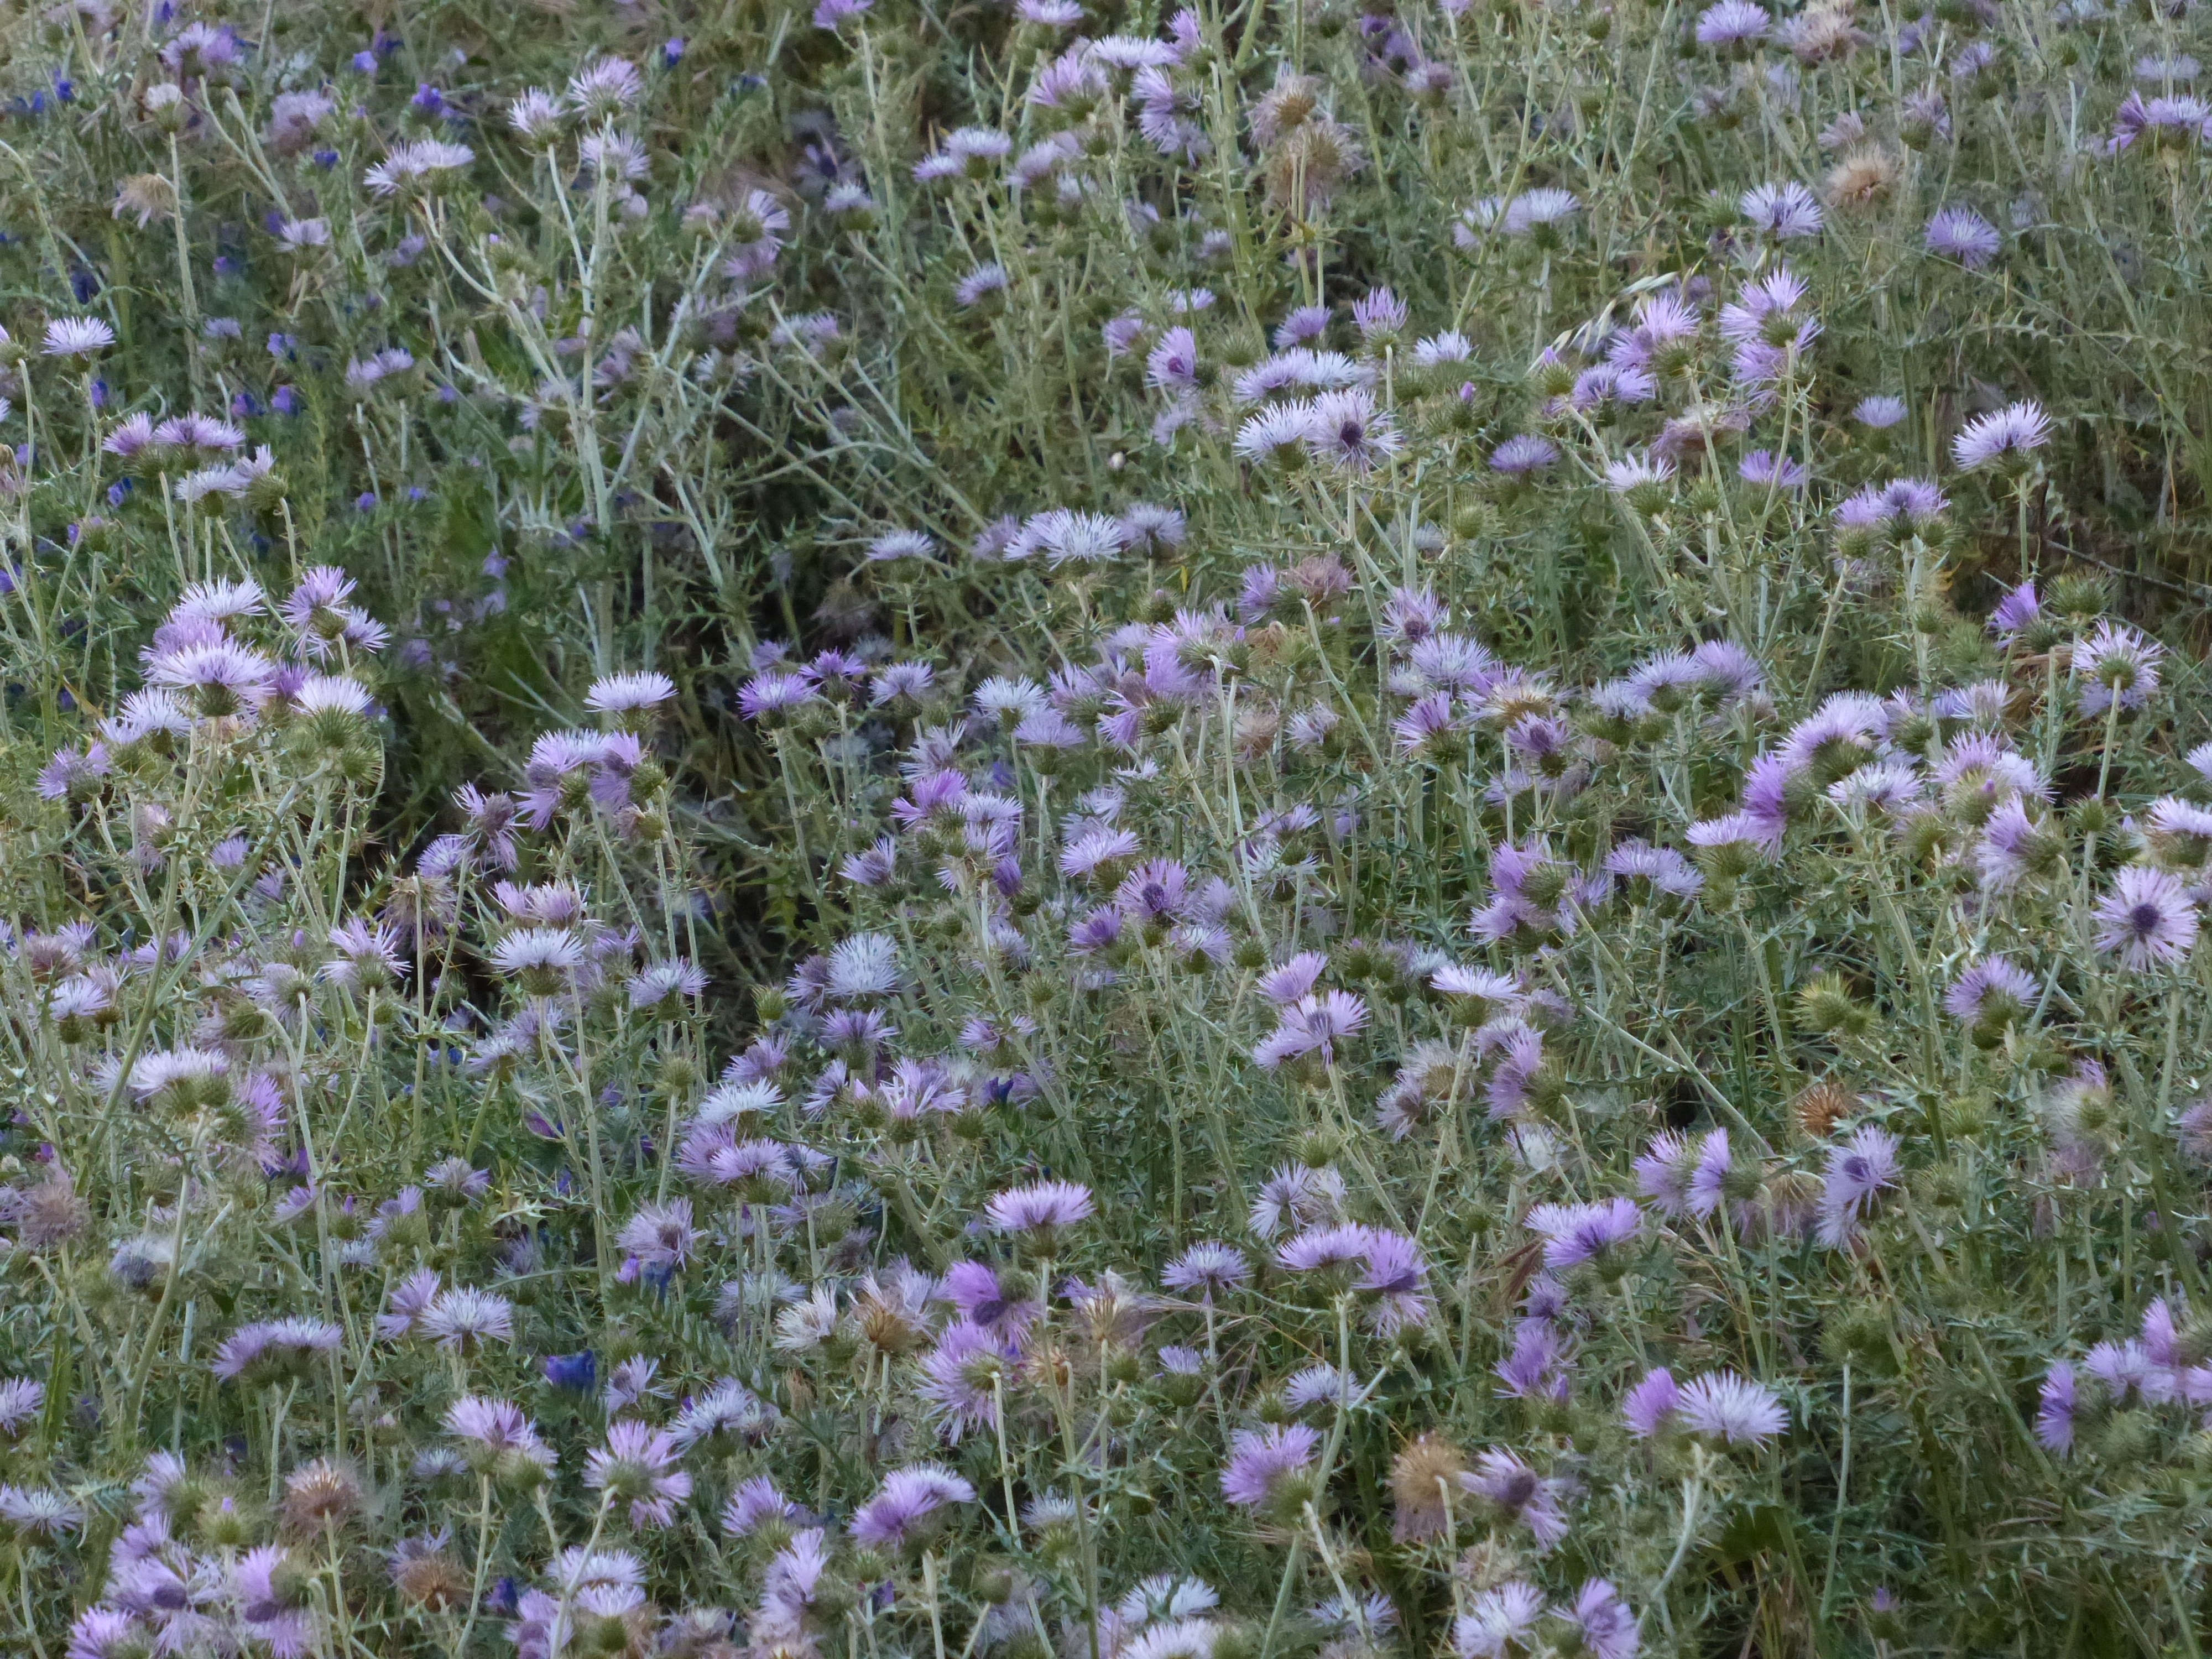
blossom, plant, meadow, prairie, flower, purple, bloom, herb, flora, lavender, wildflower, violet, aster, thistle, flowering plant, daisy family, subshrub, land plant, english lavender, breckland thyme, steal thistle, carduus clavulatus